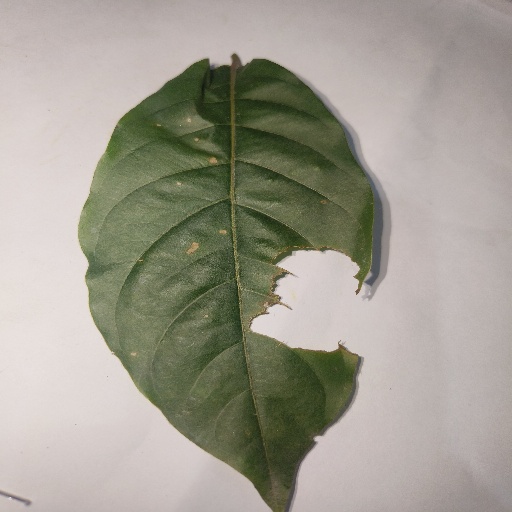
Species: HariTaki
Leaf condition: Bacterial Spot